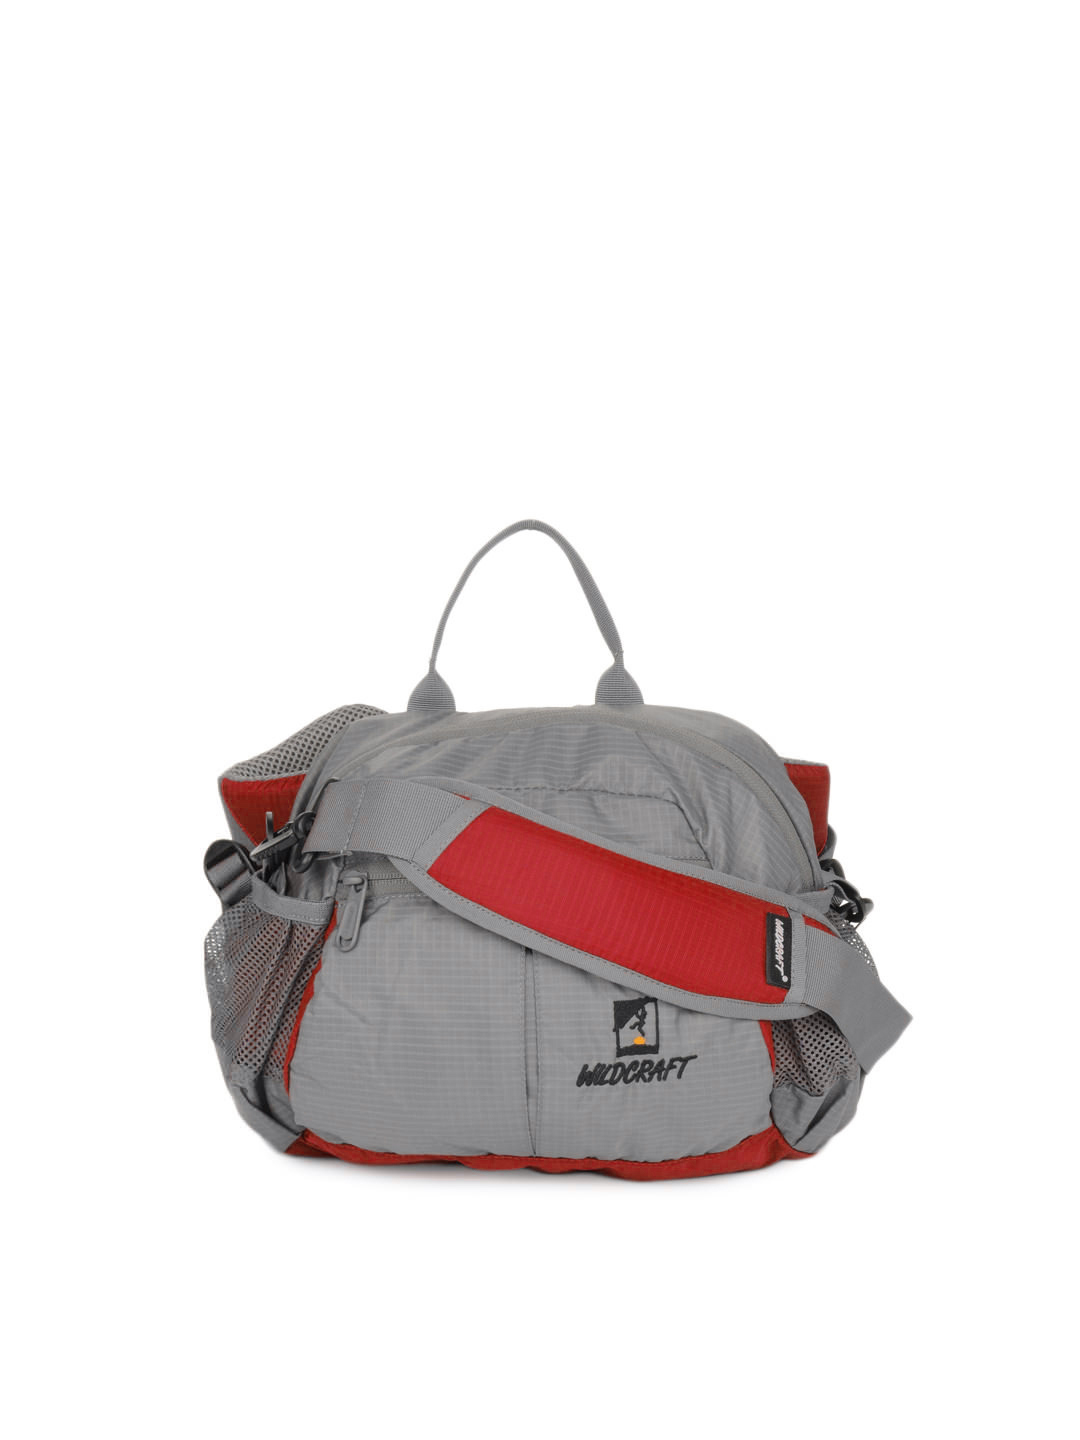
Wildcraft Unisex Grey & Red Waist Pouch
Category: Accessories / Bags / Waist Pouch
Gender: Unisex
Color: Grey
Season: Summer 2015
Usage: Casual